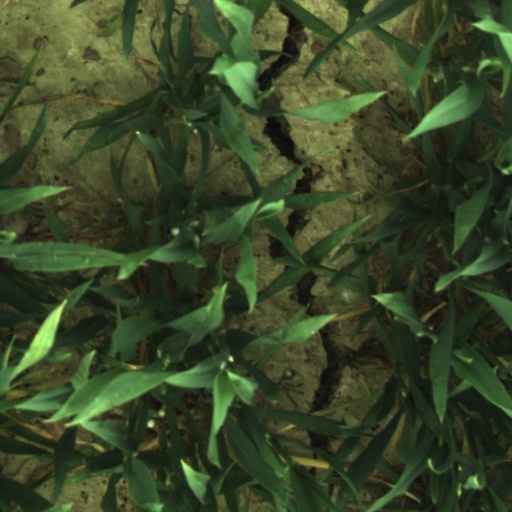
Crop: wheat